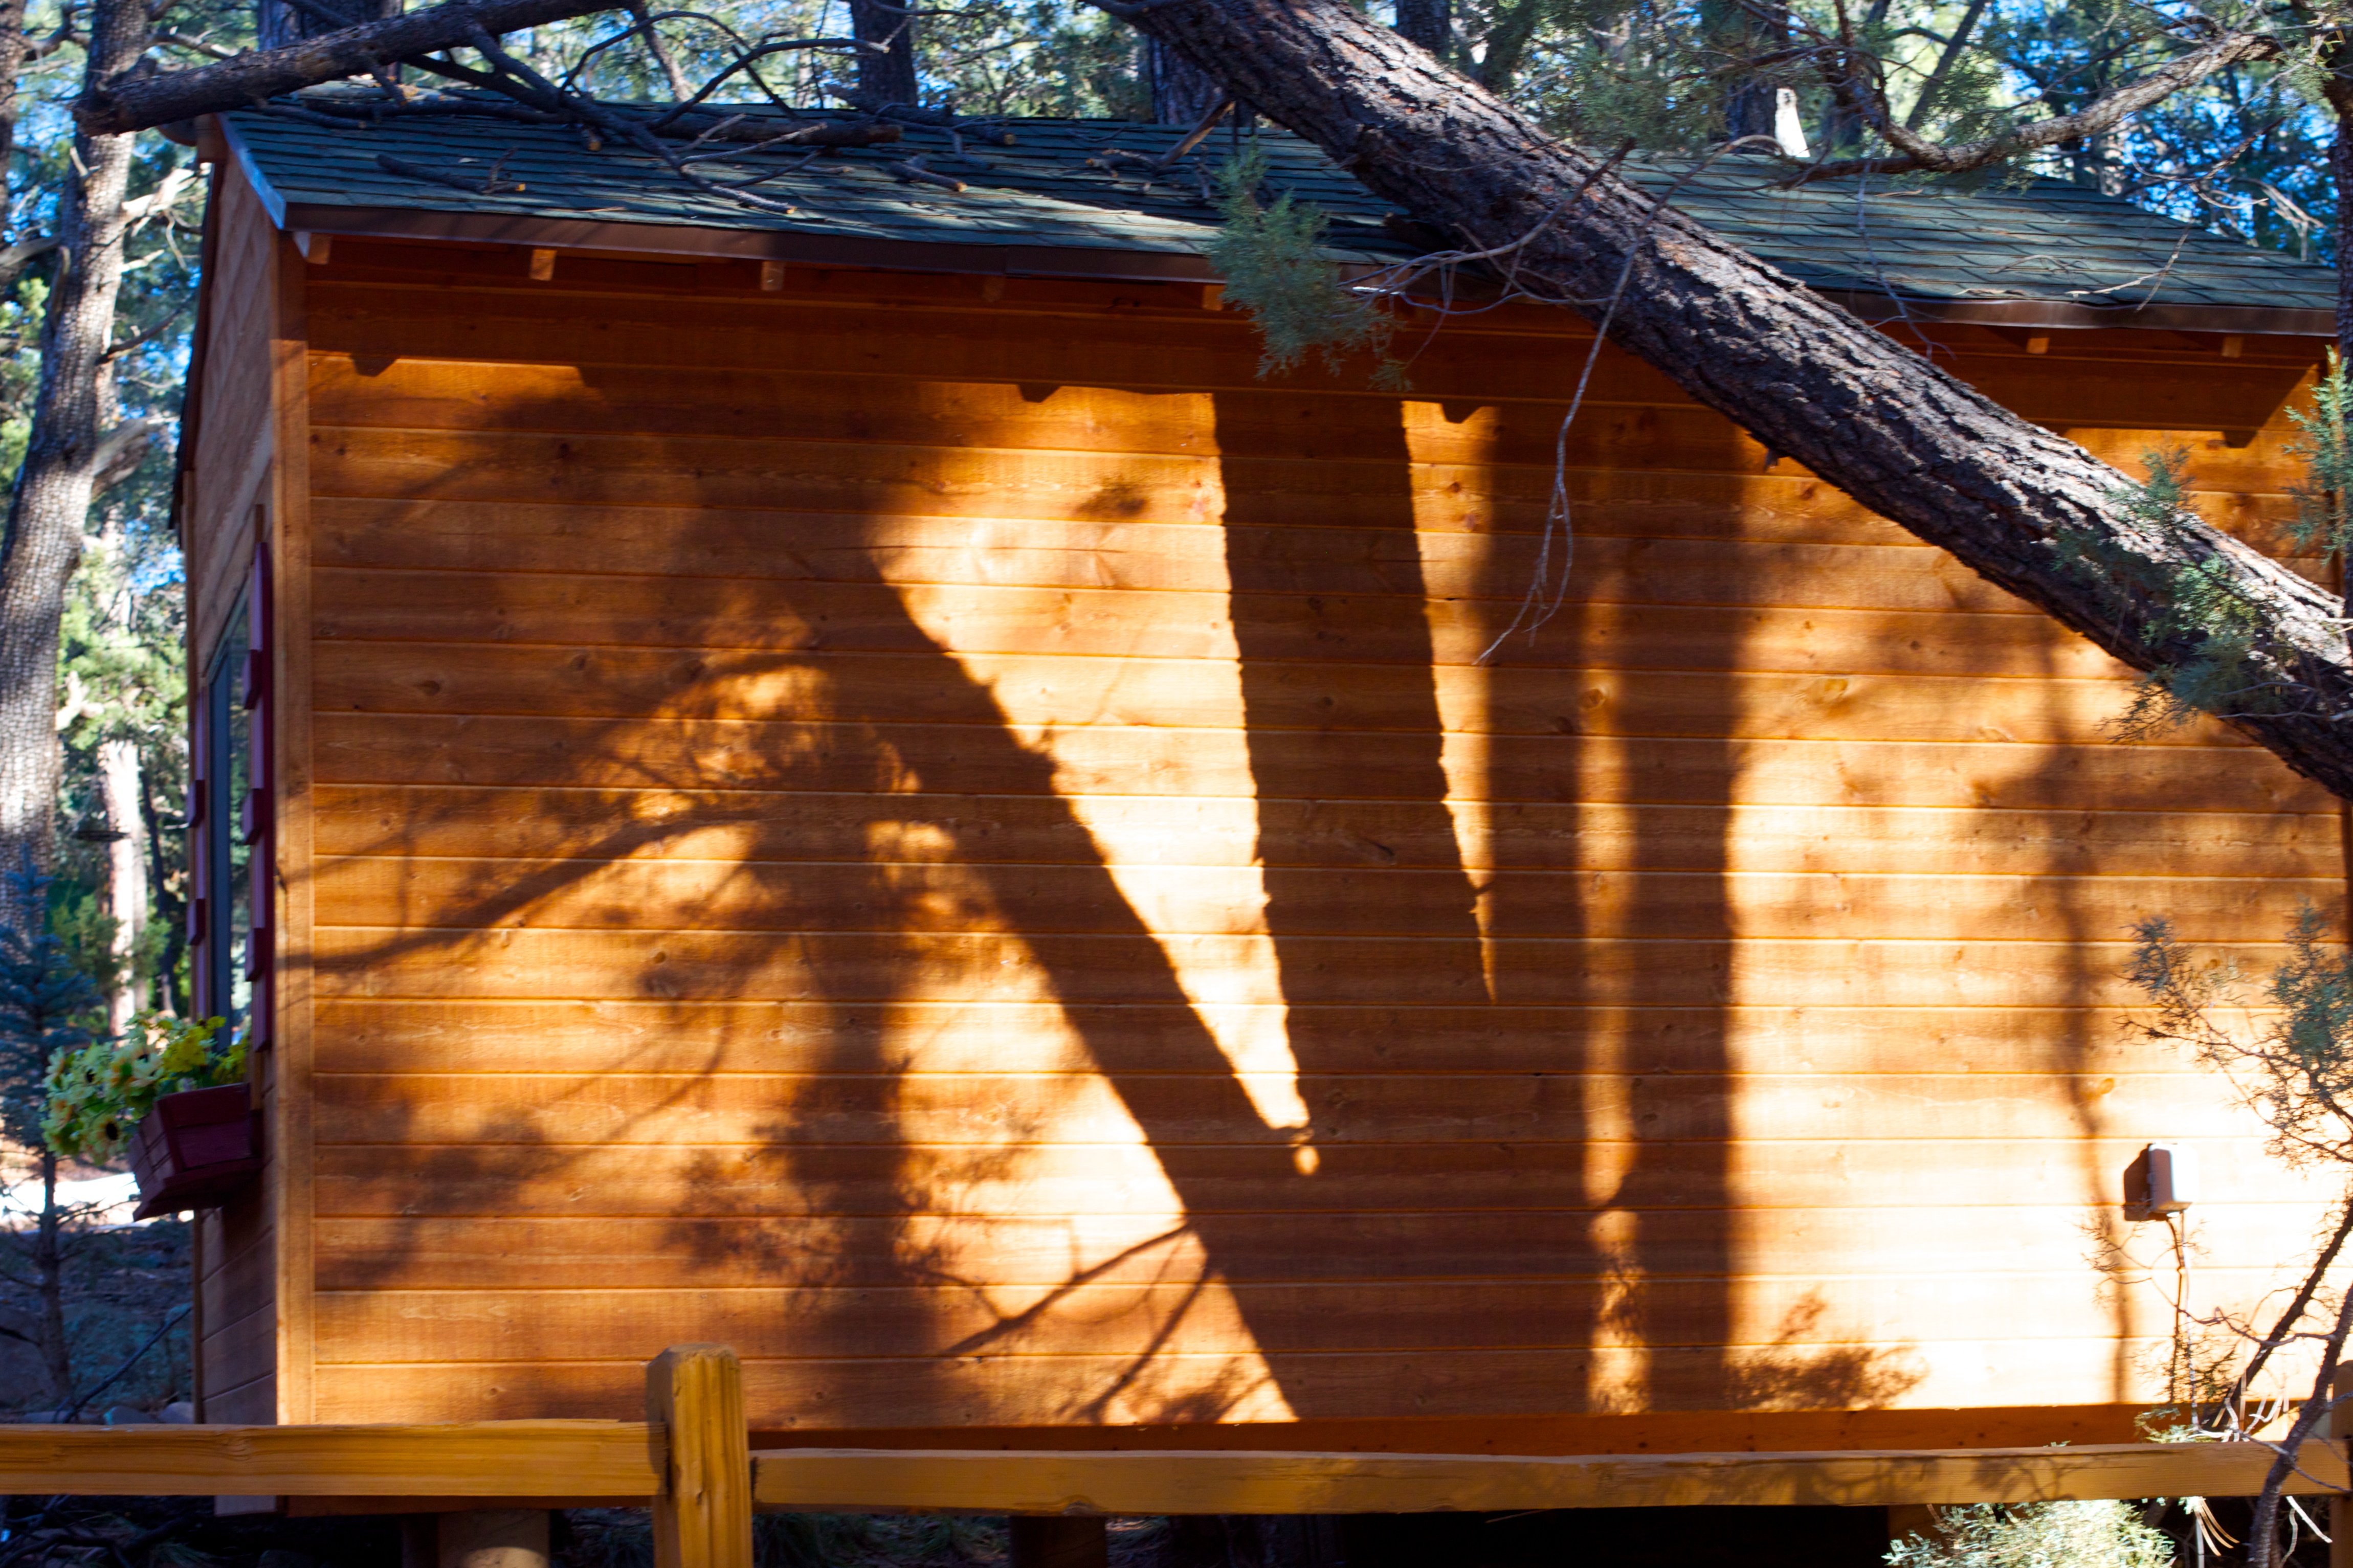
wood, window, reflection, autumn